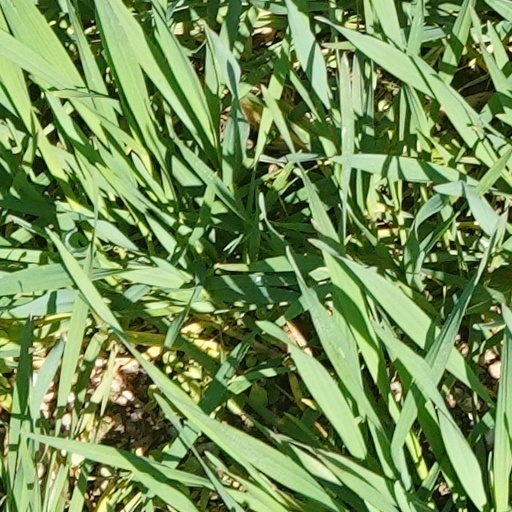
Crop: wheat